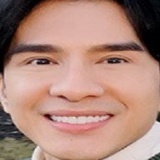
ca sĩ Đan Trường